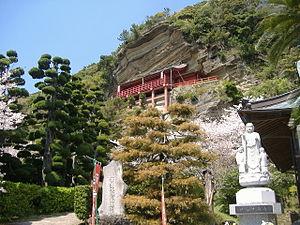
Le Daifuku-ji est un temple bouddhiste situé dans la ville de Tateyama, préfecture de Chiba au Japon. Il appartient à la secte Chizen du Bouddhisme Shingon.